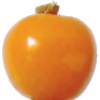
Label: Physalis 1